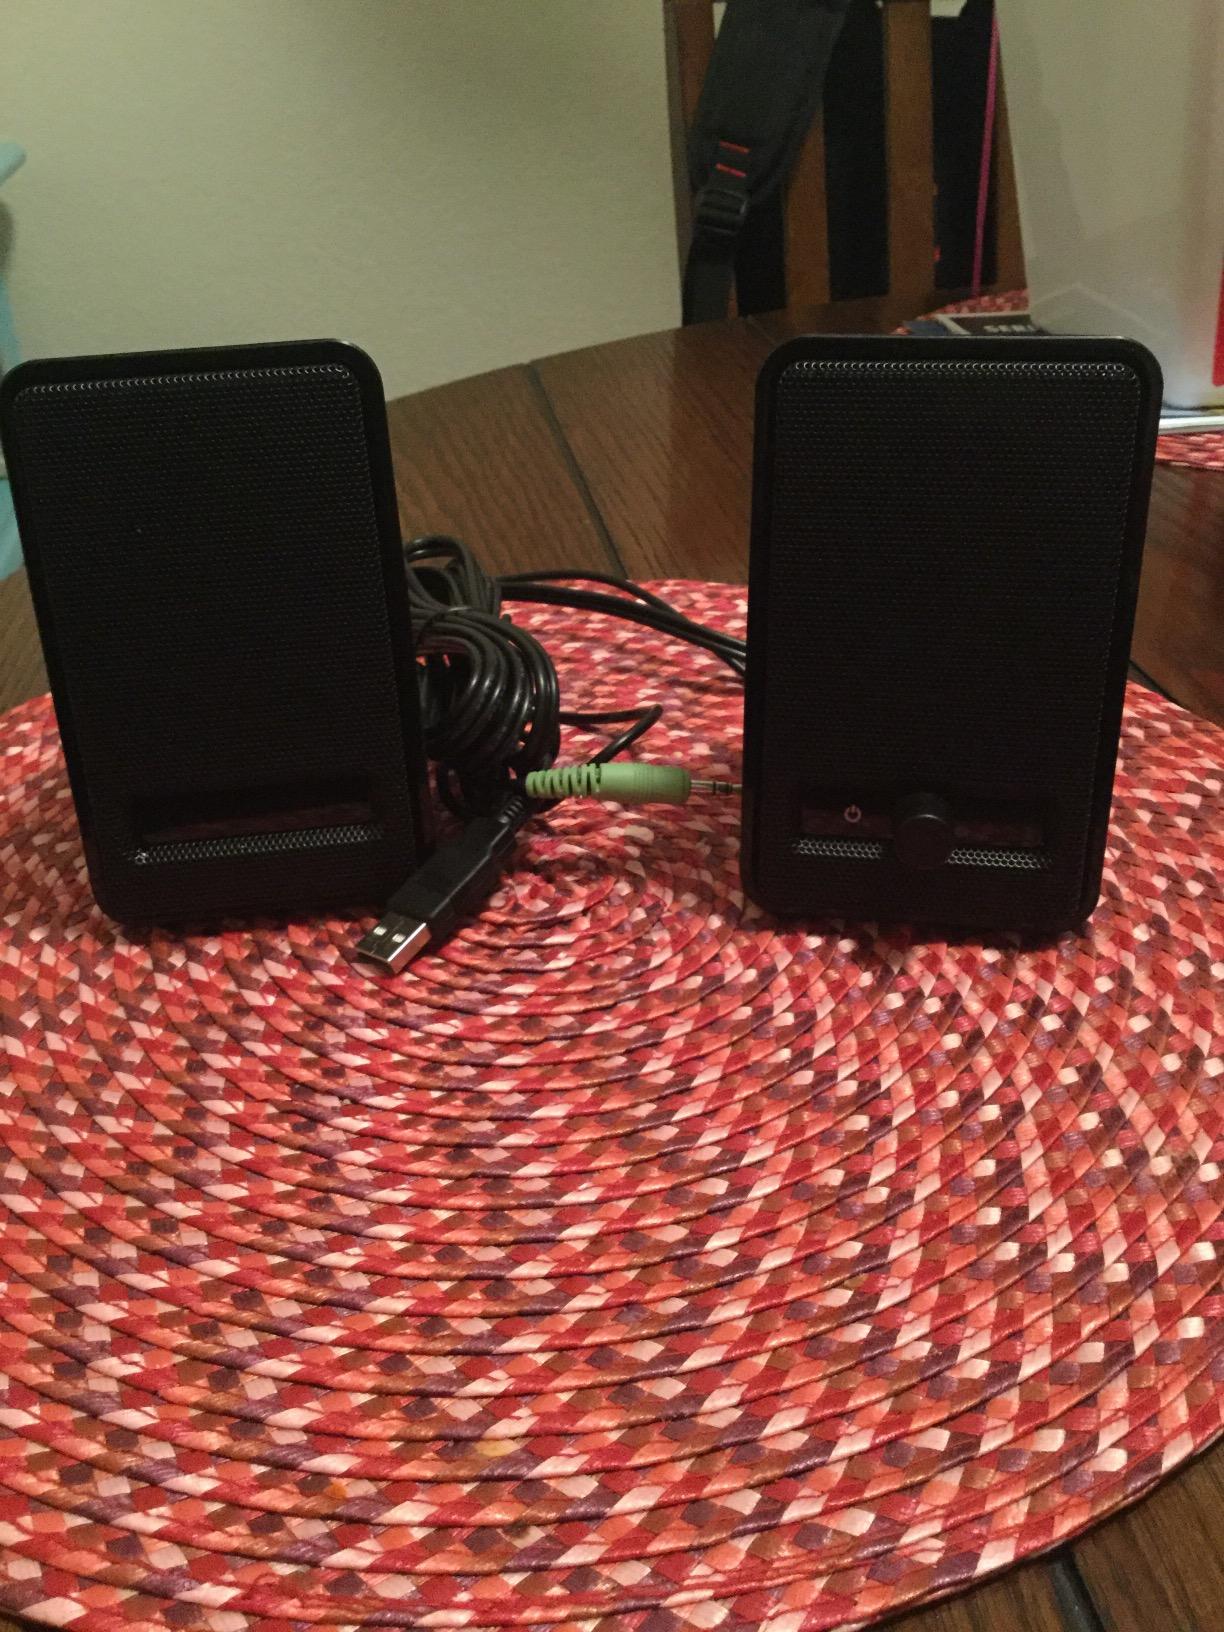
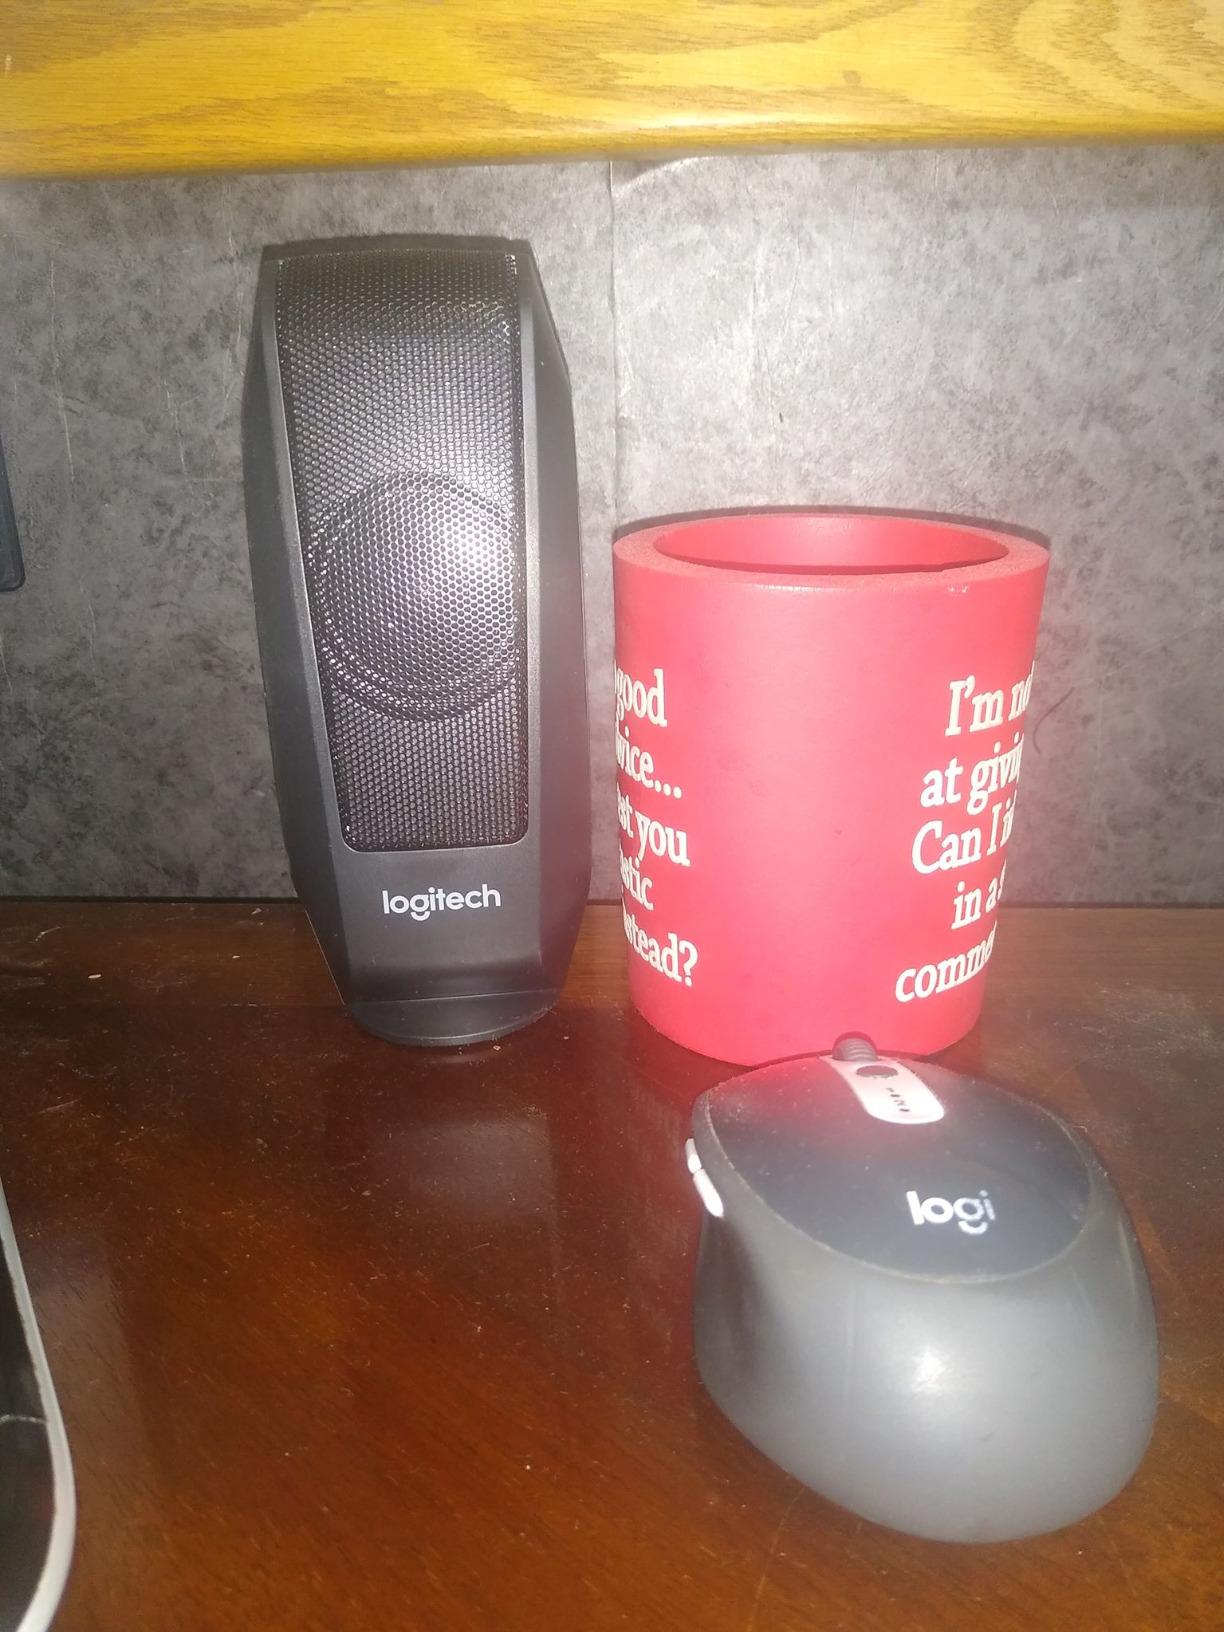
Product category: speaker
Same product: no